The Voyage Home (2004 film)

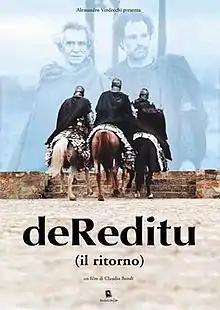
Film poster

The Voyage Home is a 2004 Italian historical drama film directed by and starring . It tells the story of a nobleman who travels from Rome by boat to his native Gaul five years after the sack of Rome. It is loosely based on the 5th-century poem "" by Rutilius Claudius Namatianus.